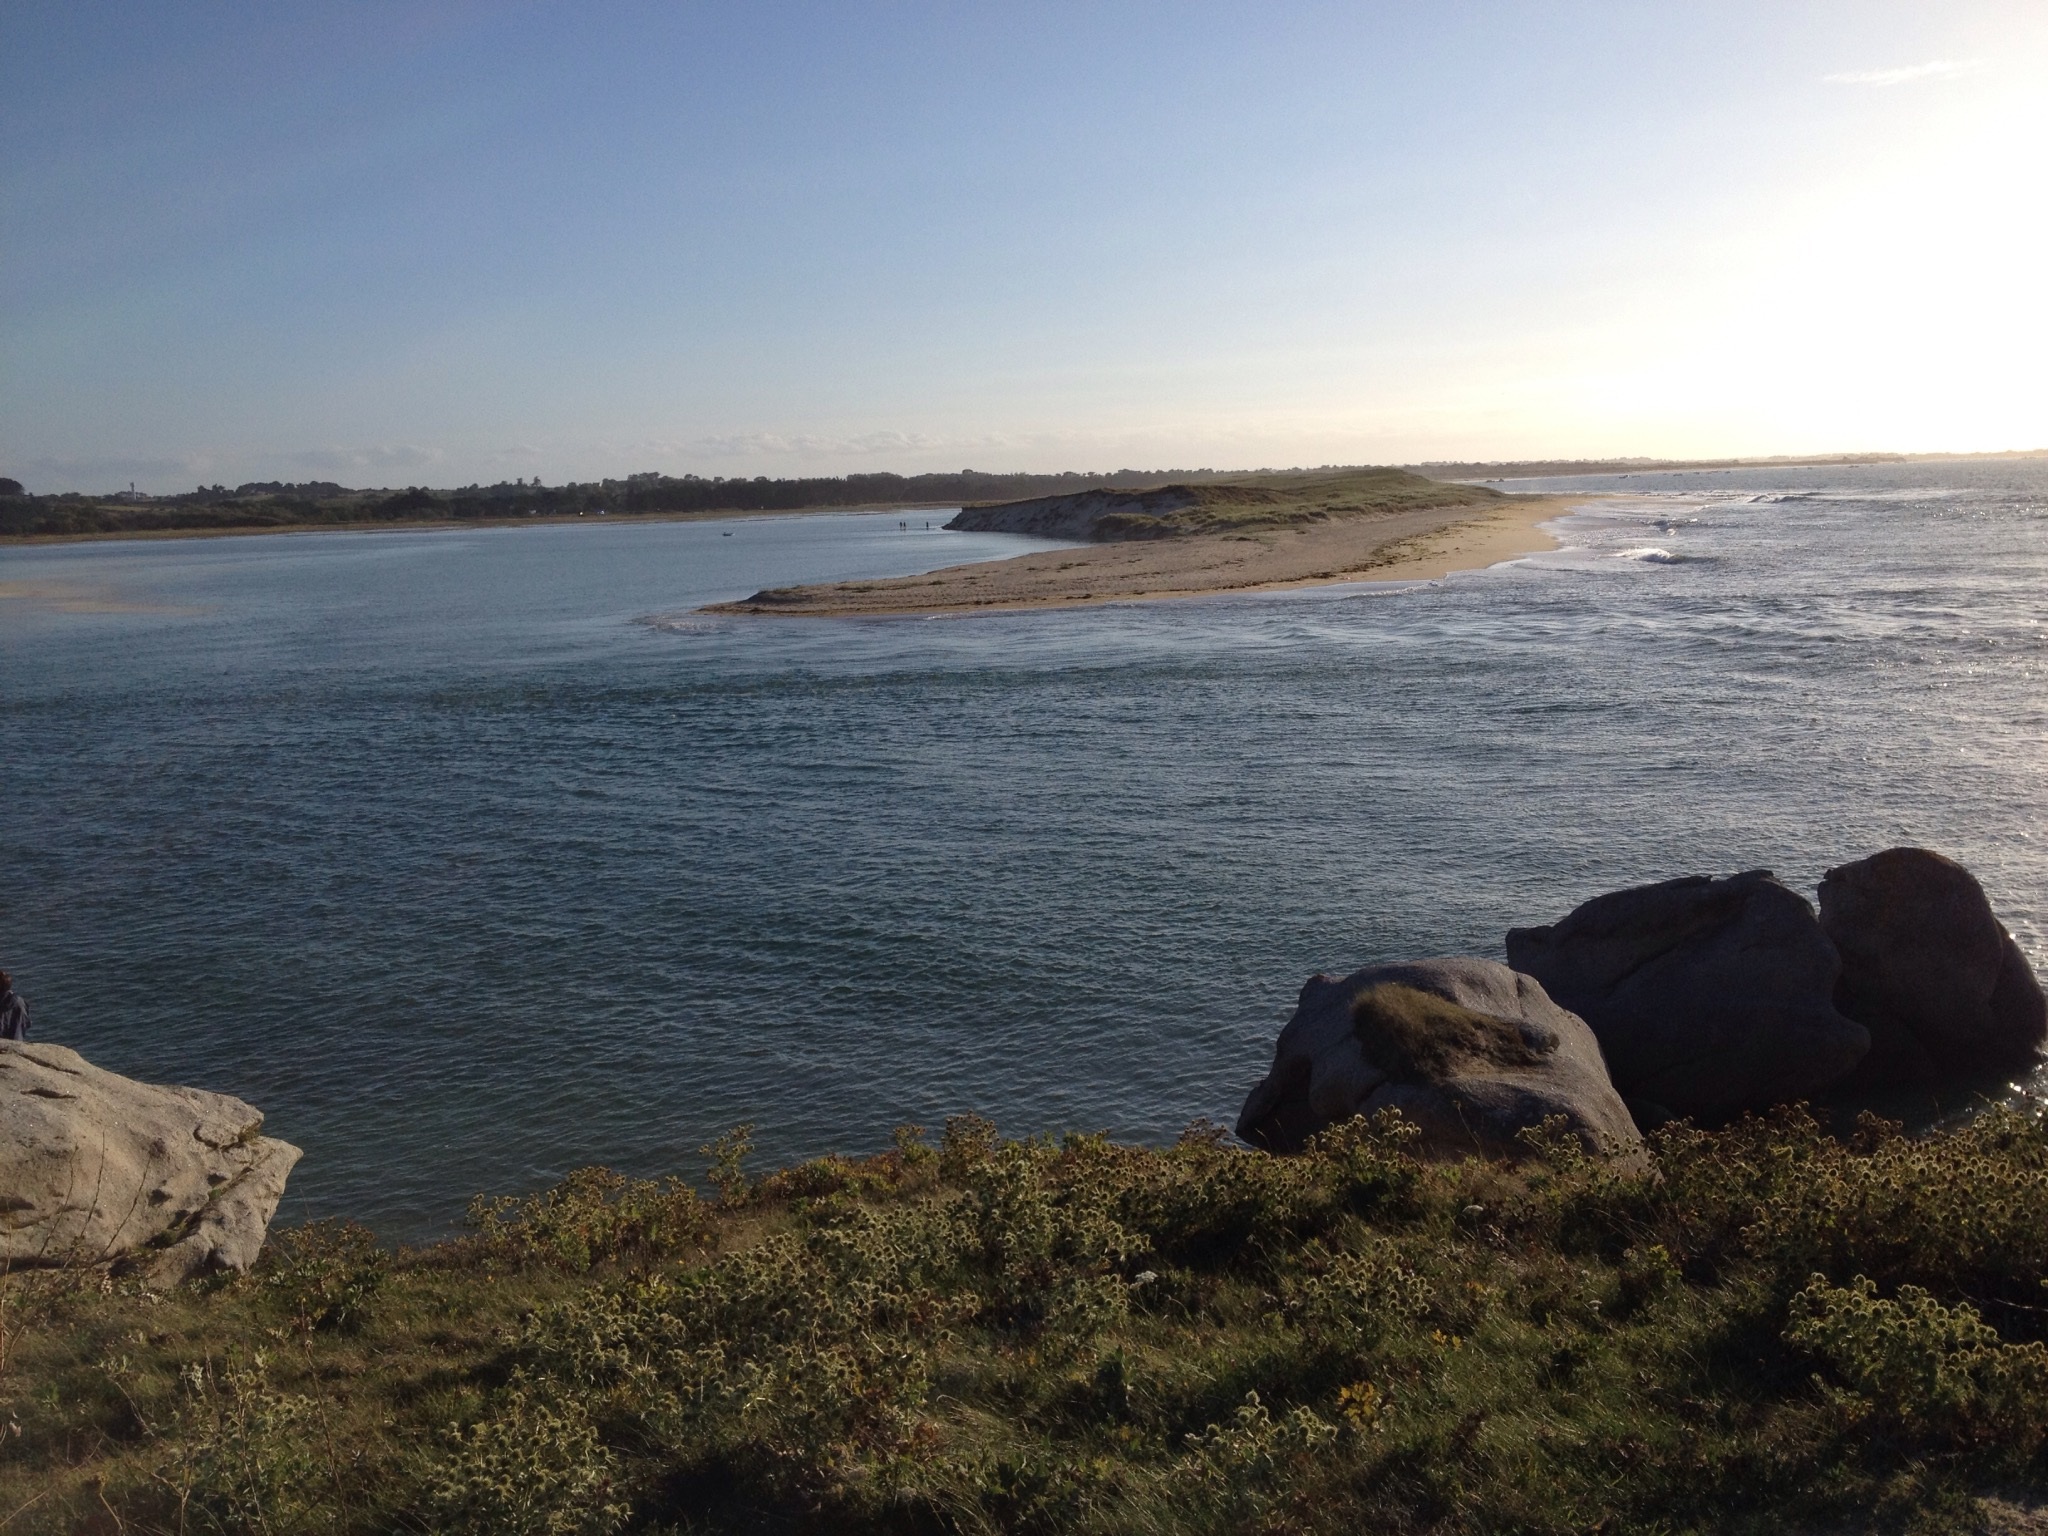
beach, landscape, sea, coast, water, nature, sand, rock, ocean, horizon, cloud, sky, sun, sunset, shore, wave, cliff, dusk, france, cove, green, calm, bay, terrain, body of water, reflections, loch, cape, brittany, based, water's edge, kernic cove bay, wind wave